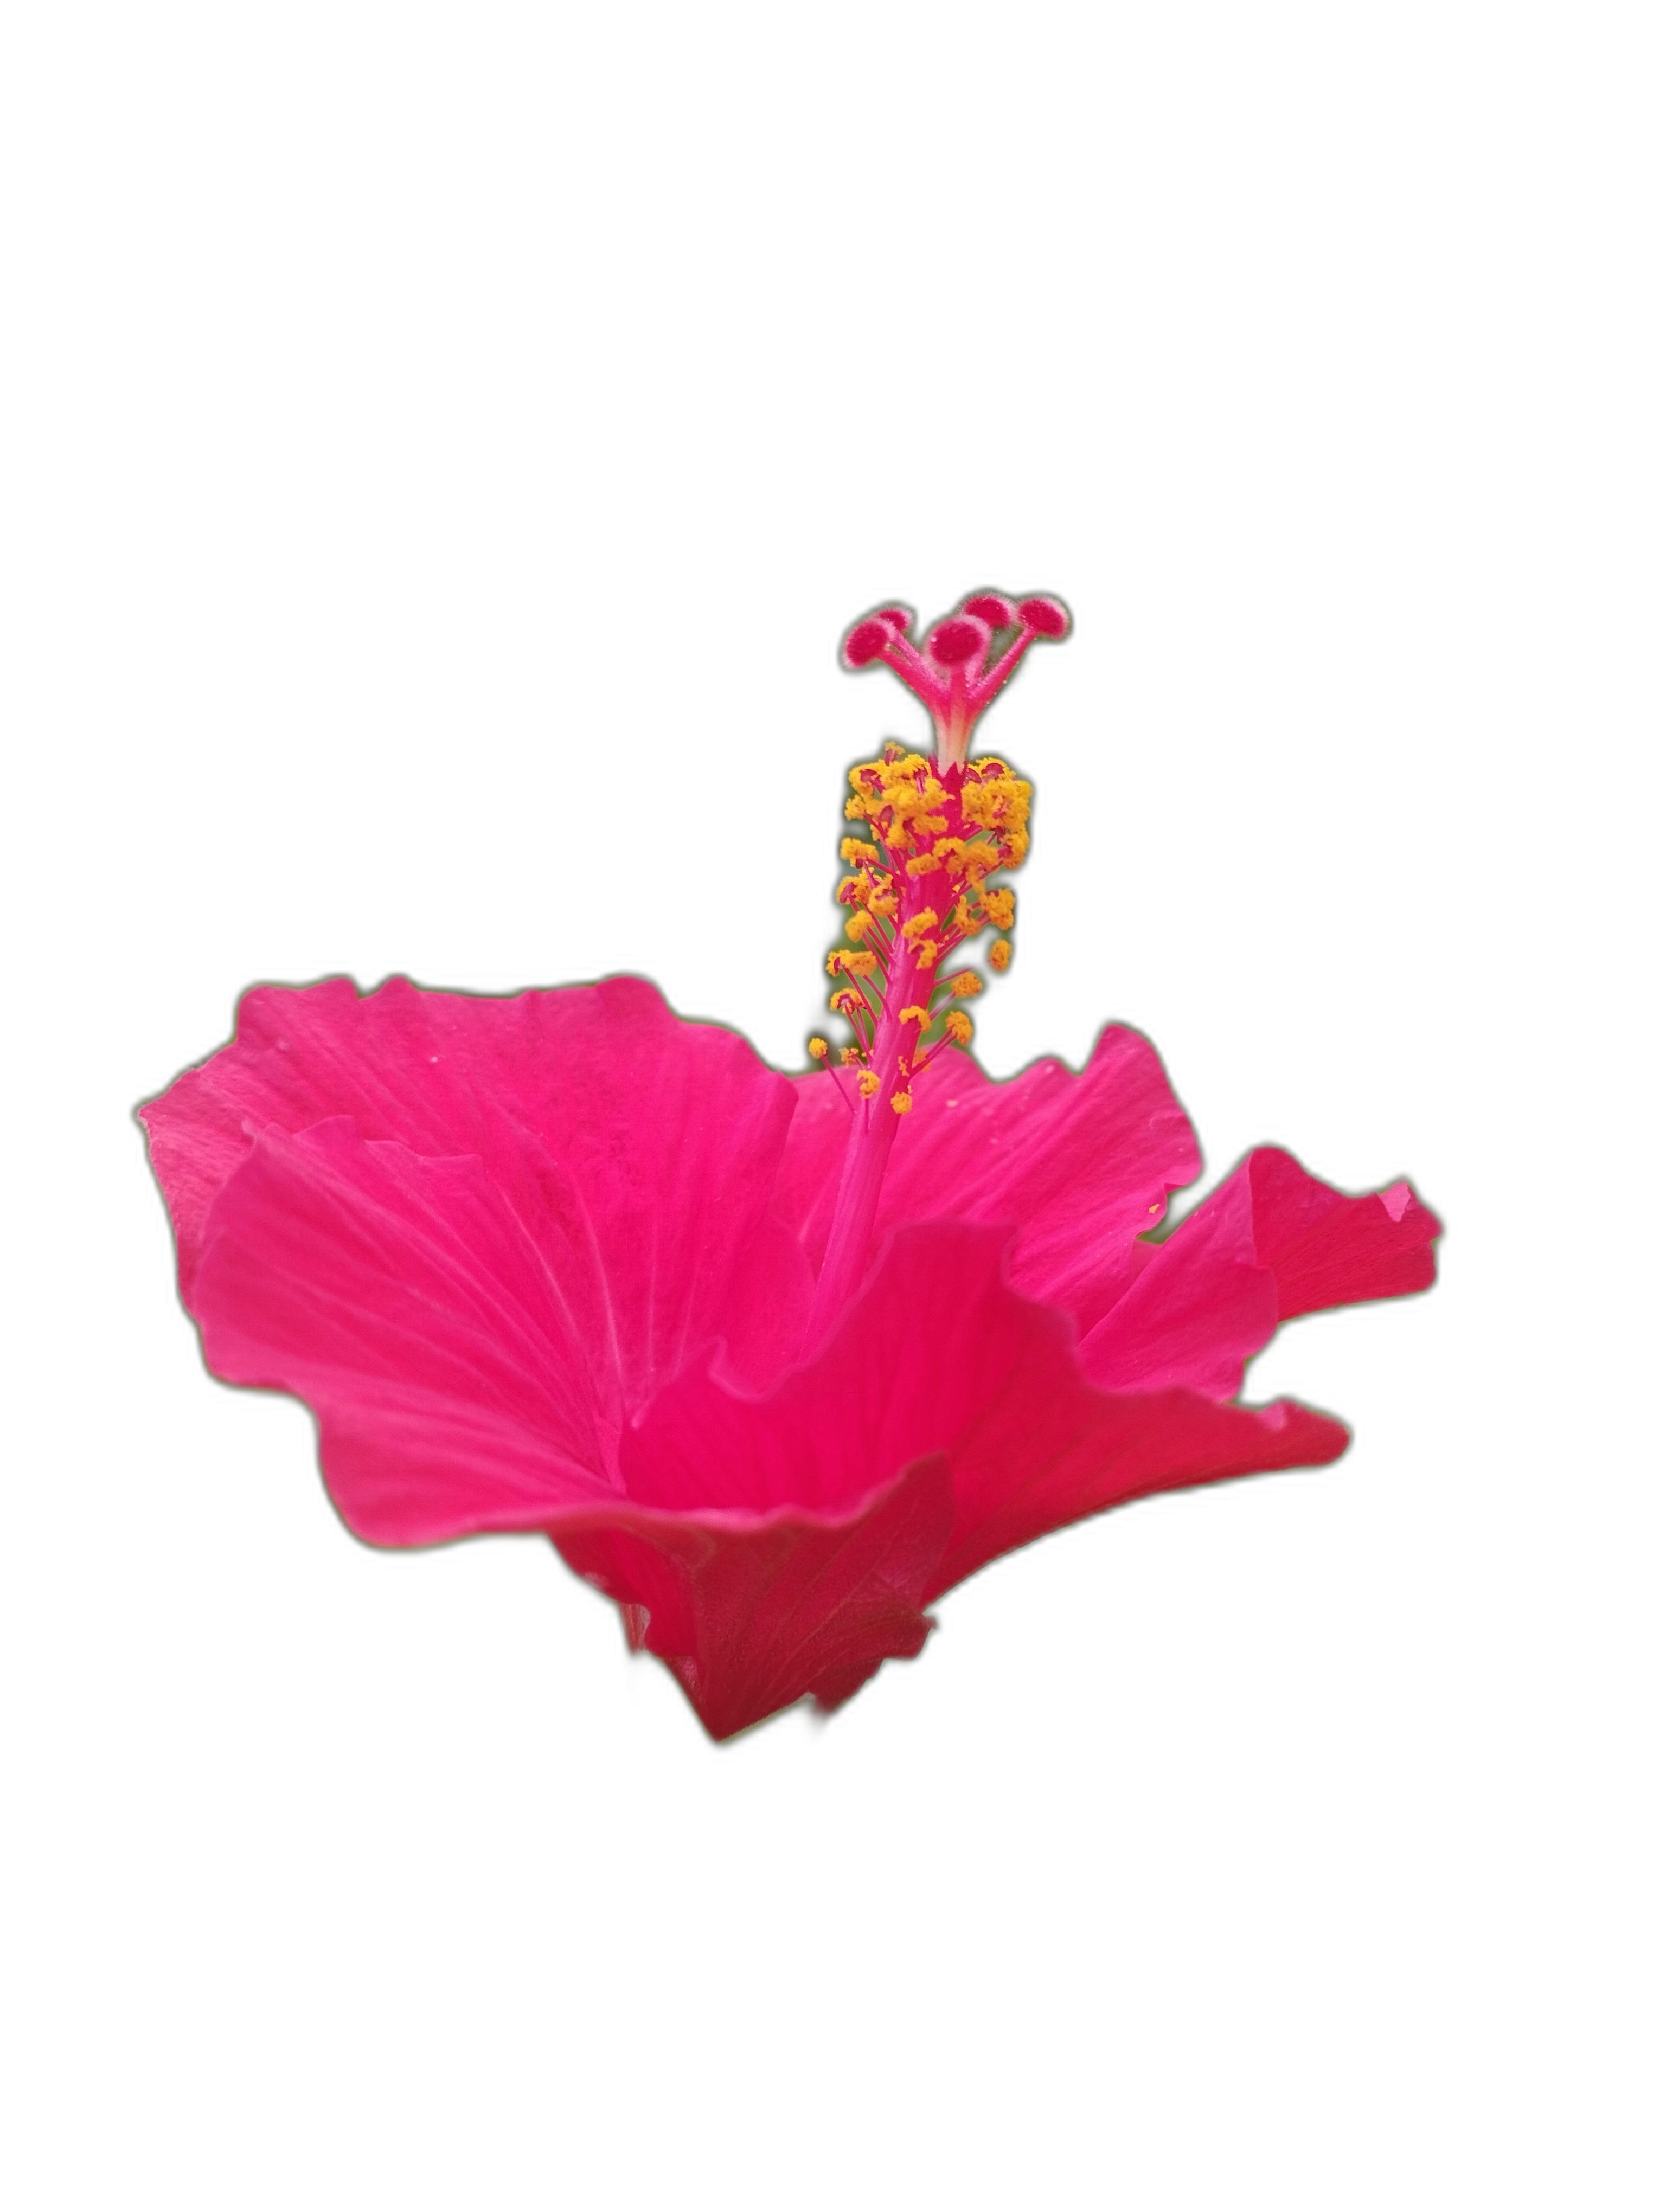
Label: Hibiscus